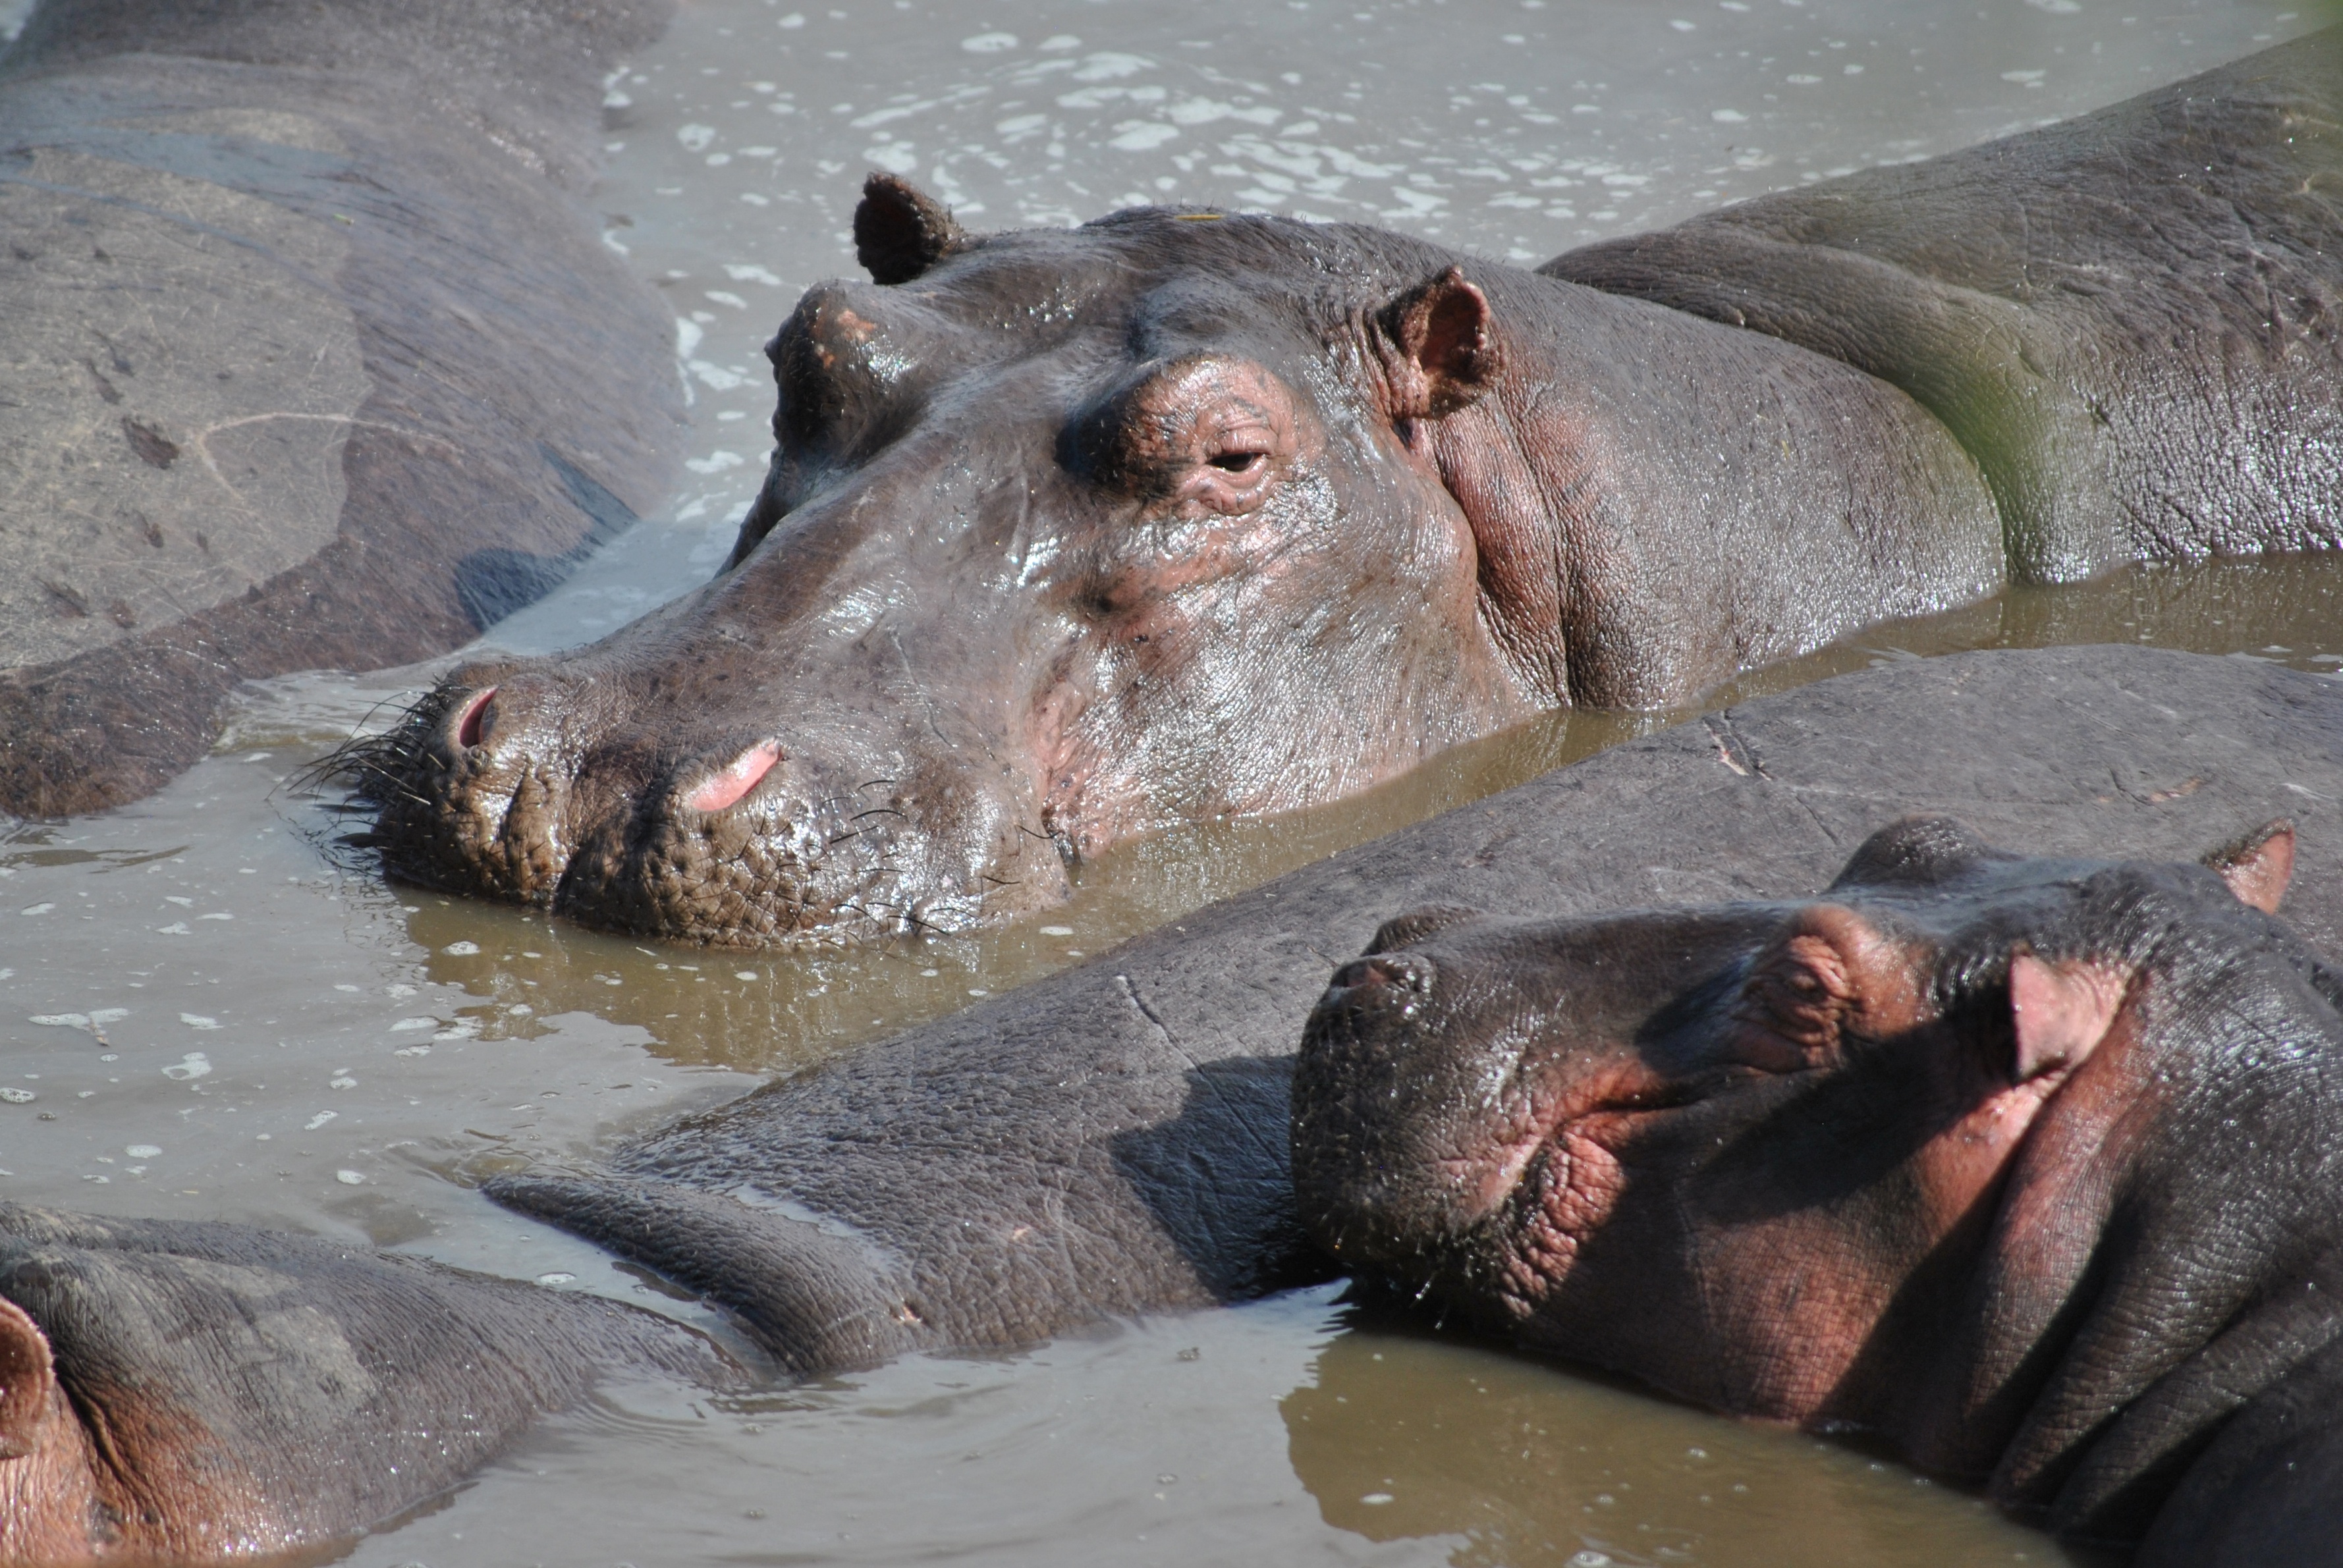
pond, wildlife, zoo, africa, mammal, national park, fauna, vertebrate, tanzania, safari, hippopotamus, hippo, serengeti